Military band

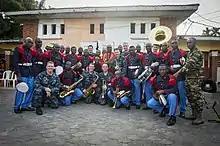
Cameroonian and American military band members in Douala, March 2015

Military bands can vary in function and duties based on their specific mission. Bands may perform for a variety of reasons such as special events, military parades, military review, military tattoos, public relations, and troop entertainment. It may also play a role in boosting the "esprit de corps" or morale of the entire military, a particular service branch or a specific unit (usually regiment/brigade-sized at least).